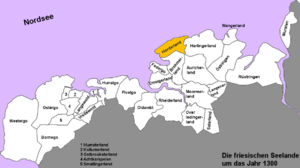
Norderland
Norderland var under den frisiske frihed (omkring år 1300) et af de frisiske landskaber.
Norderland er et historisk frisisk landskab i det nuværende nordvestre Østfrisland, Niedersachsen, Tyskland, omkring byen Norden.